Paul Fritts

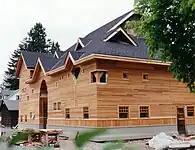
The organ shop of Paul Fritts & Company Organ Builders in Tacoma

Paul Fritts is an American organ builder based in Tacoma, Washington, who, following historical models, has created over thirty mechanical action instruments that have contributed to the revival of historically informed organ music. The Murdy organ at Basilica of the Sacred Heart (Notre Dame) in Notre Dame, Indiana is his largest Fritts instrument to date, with four manuals (keyboards) and 70 stops. Other recent Fritts instruments of note are located at the University of Notre Dame (2 man. 34 st.), Princeton Theological Seminary (2 man. 39), Hillsdale College (3 man. 57 st. and 2 man. 30 st.), and Pacific Lutheran University (3 man. 54 st.). The organ at PLU was the largest Fritts organ built before the organ in Columbus.